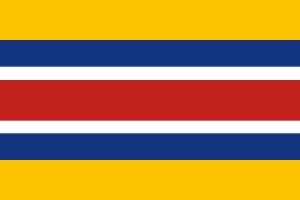
Mengjiang
Mengjiangs flag
"Mengjiang var mellem 1936 og 1945 en japansk støttet stat i det, som senere er kendt som de centrale dele af Indre Mongoliet i det nordlige Kina ved grænsen mod Mongoliet. Hovedstad var Guihua, og som regeringsleder, ""ordfører"", virkede fra 1941 prins Demchugdongrub.